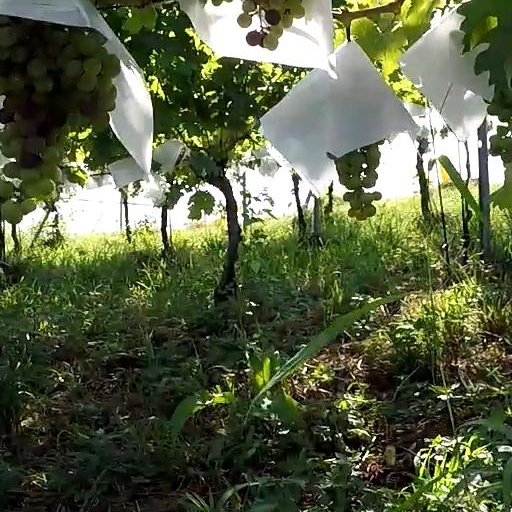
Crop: grape